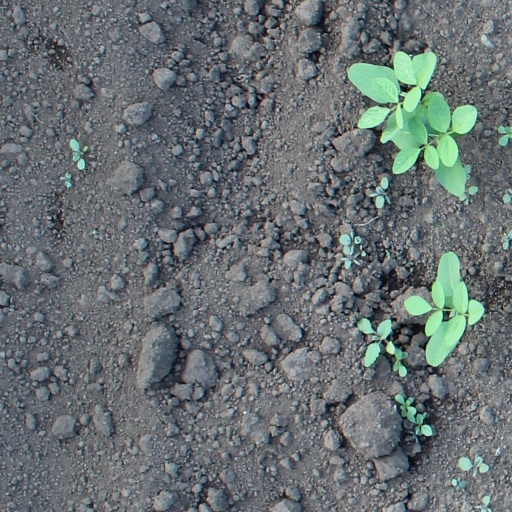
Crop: soybean